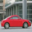
Label: automobile